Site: brandenburg
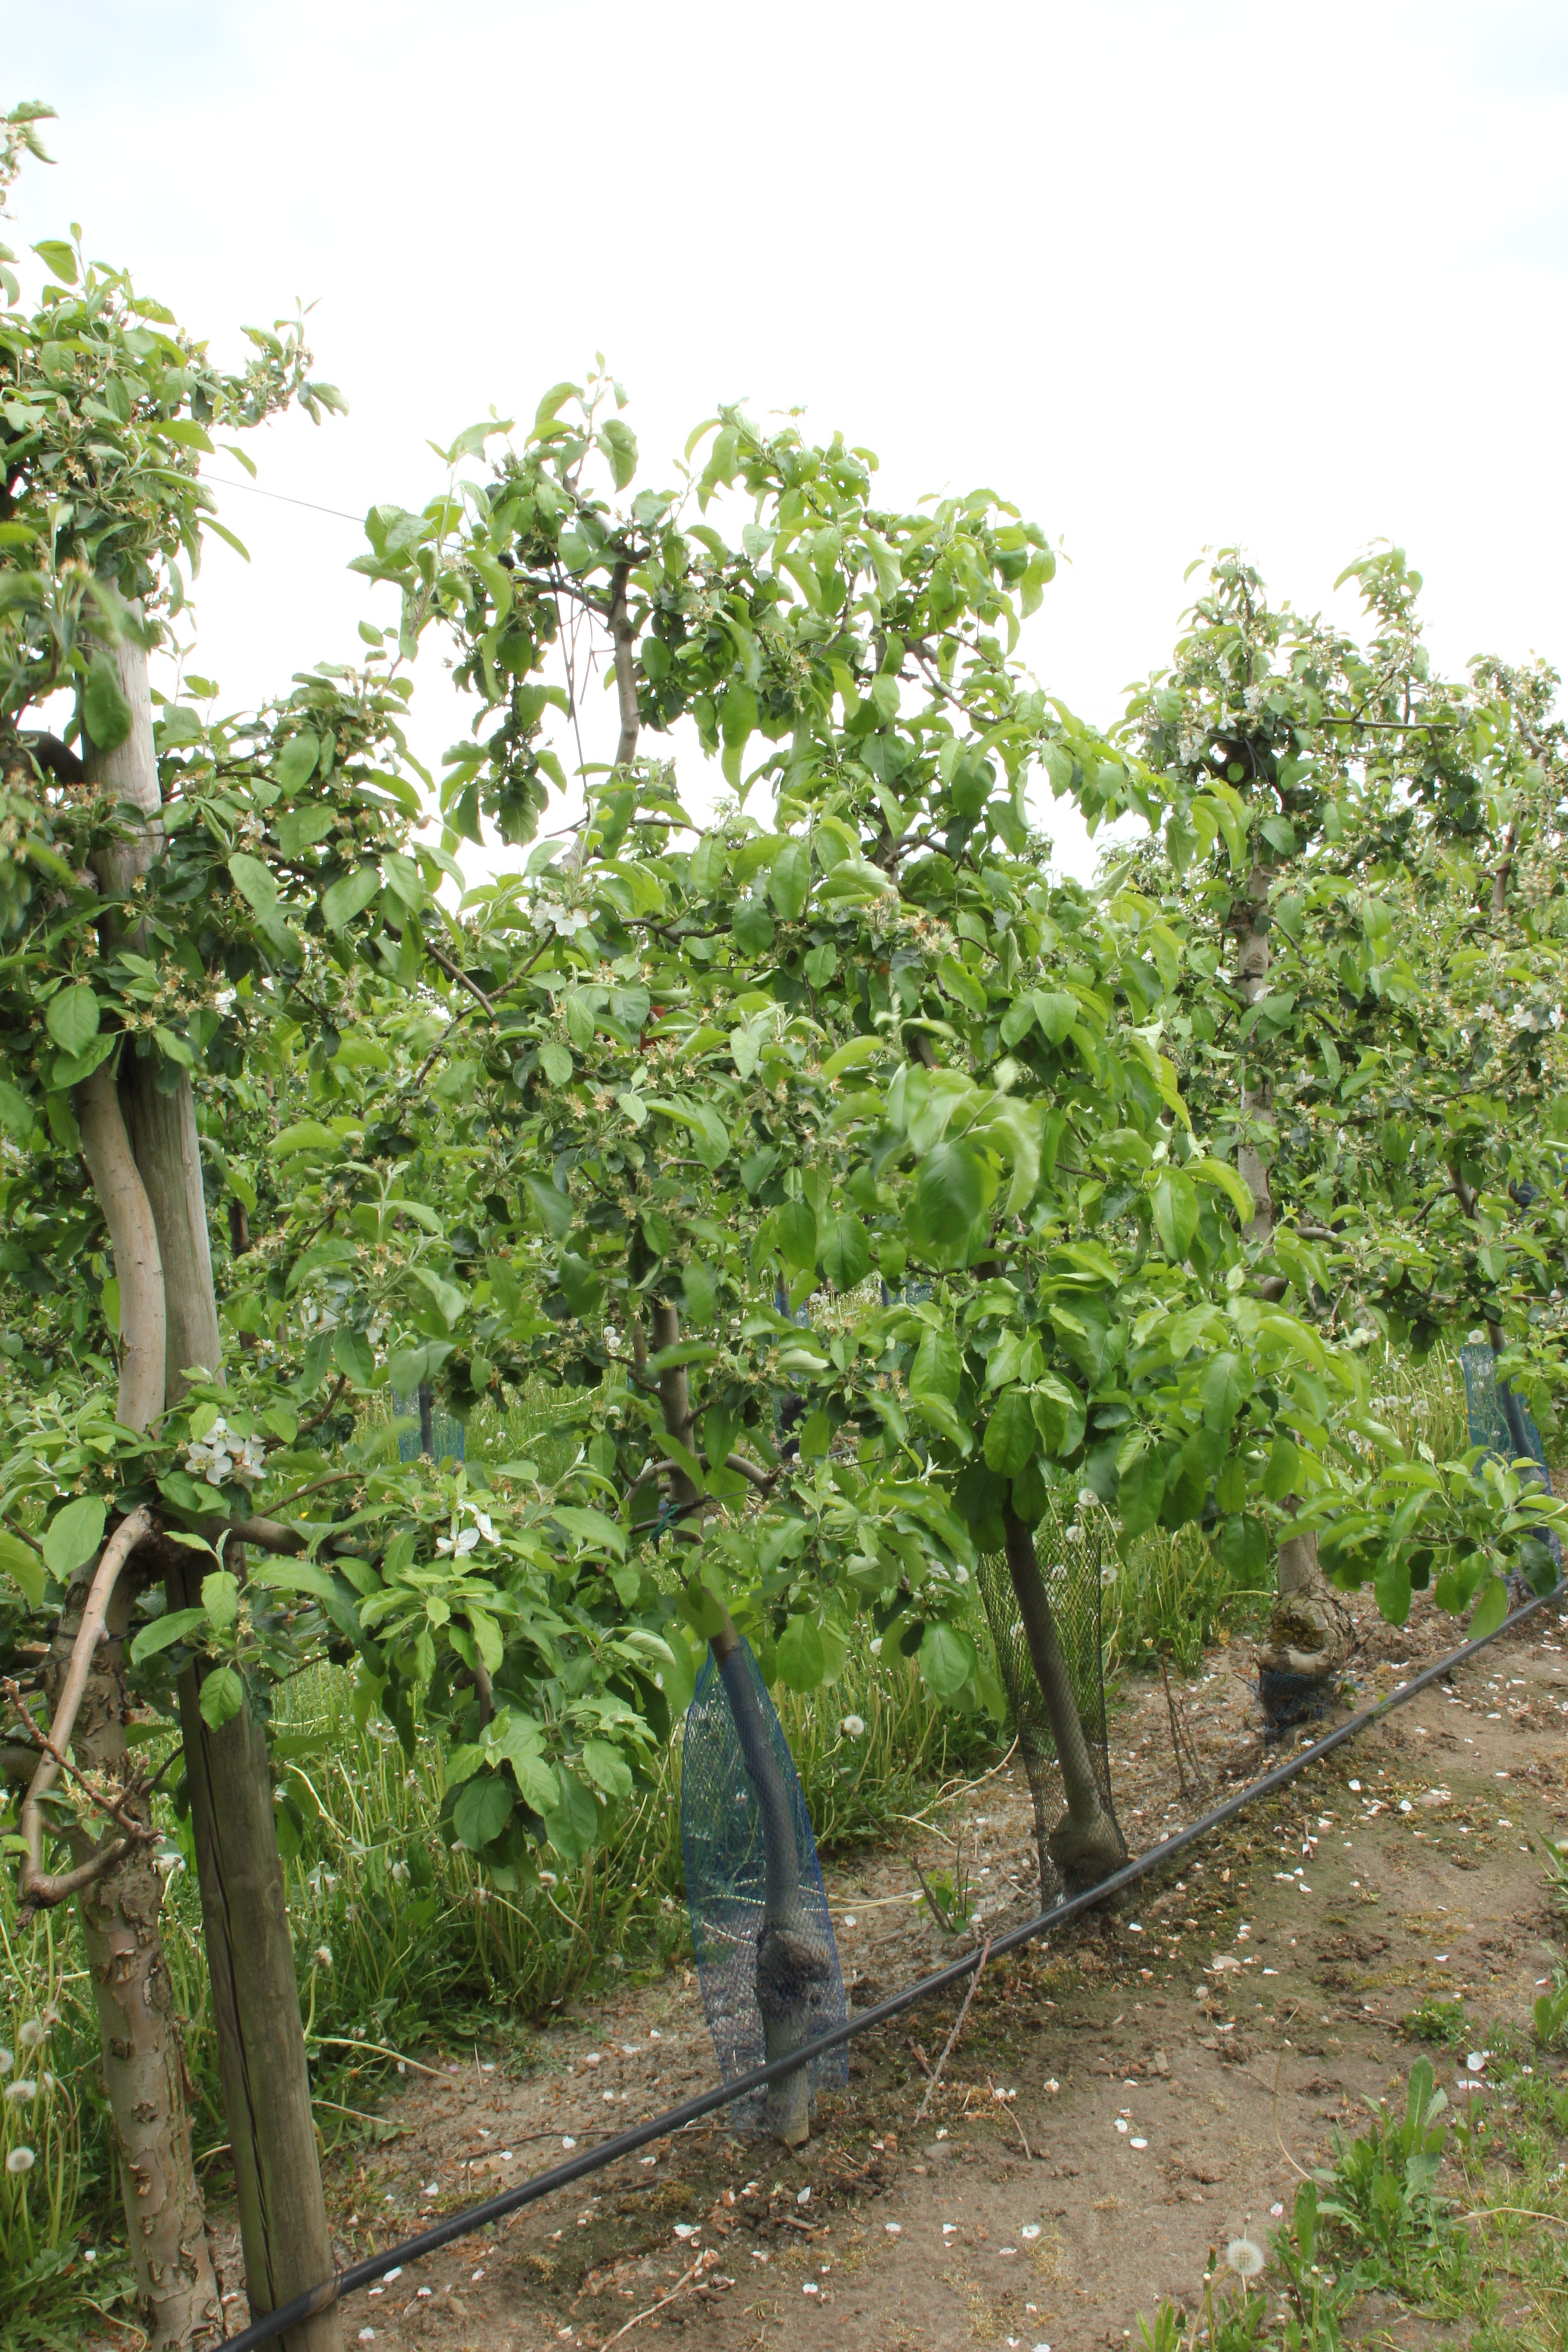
Growth stage (BBCH 67): Flowering